Llywelyn ap Gruffudd

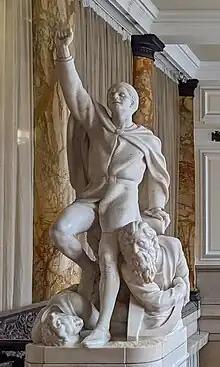
Fanciful sculpture of Llywelyn by Henry Alfred Pegram, Cardiff City Hall

Llywelyn ap Gruffudd ( – 11 December 1282), also known as Llywelyn II and Llywelyn the Last, was Prince of Gwynedd, and later was recognised as the Prince of Wales from 1258 until his death at Cilmeri in 1282. Llywelyn was the son of Gruffudd ap Llywelyn ap Iorwerth and grandson of Llywelyn ab Iorwerth (also known as Llywelyn the Great, or Llywelyn I), and he was one of the last native and independent princes of Wales before its conquest by Edward I of England and English rule in Wales that followed, until Owain Glyndŵr held the title during his rebellion of 1400–1415.